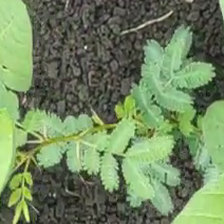
Weed species: Dwarf_cassia_(Chamaecrista pumila)